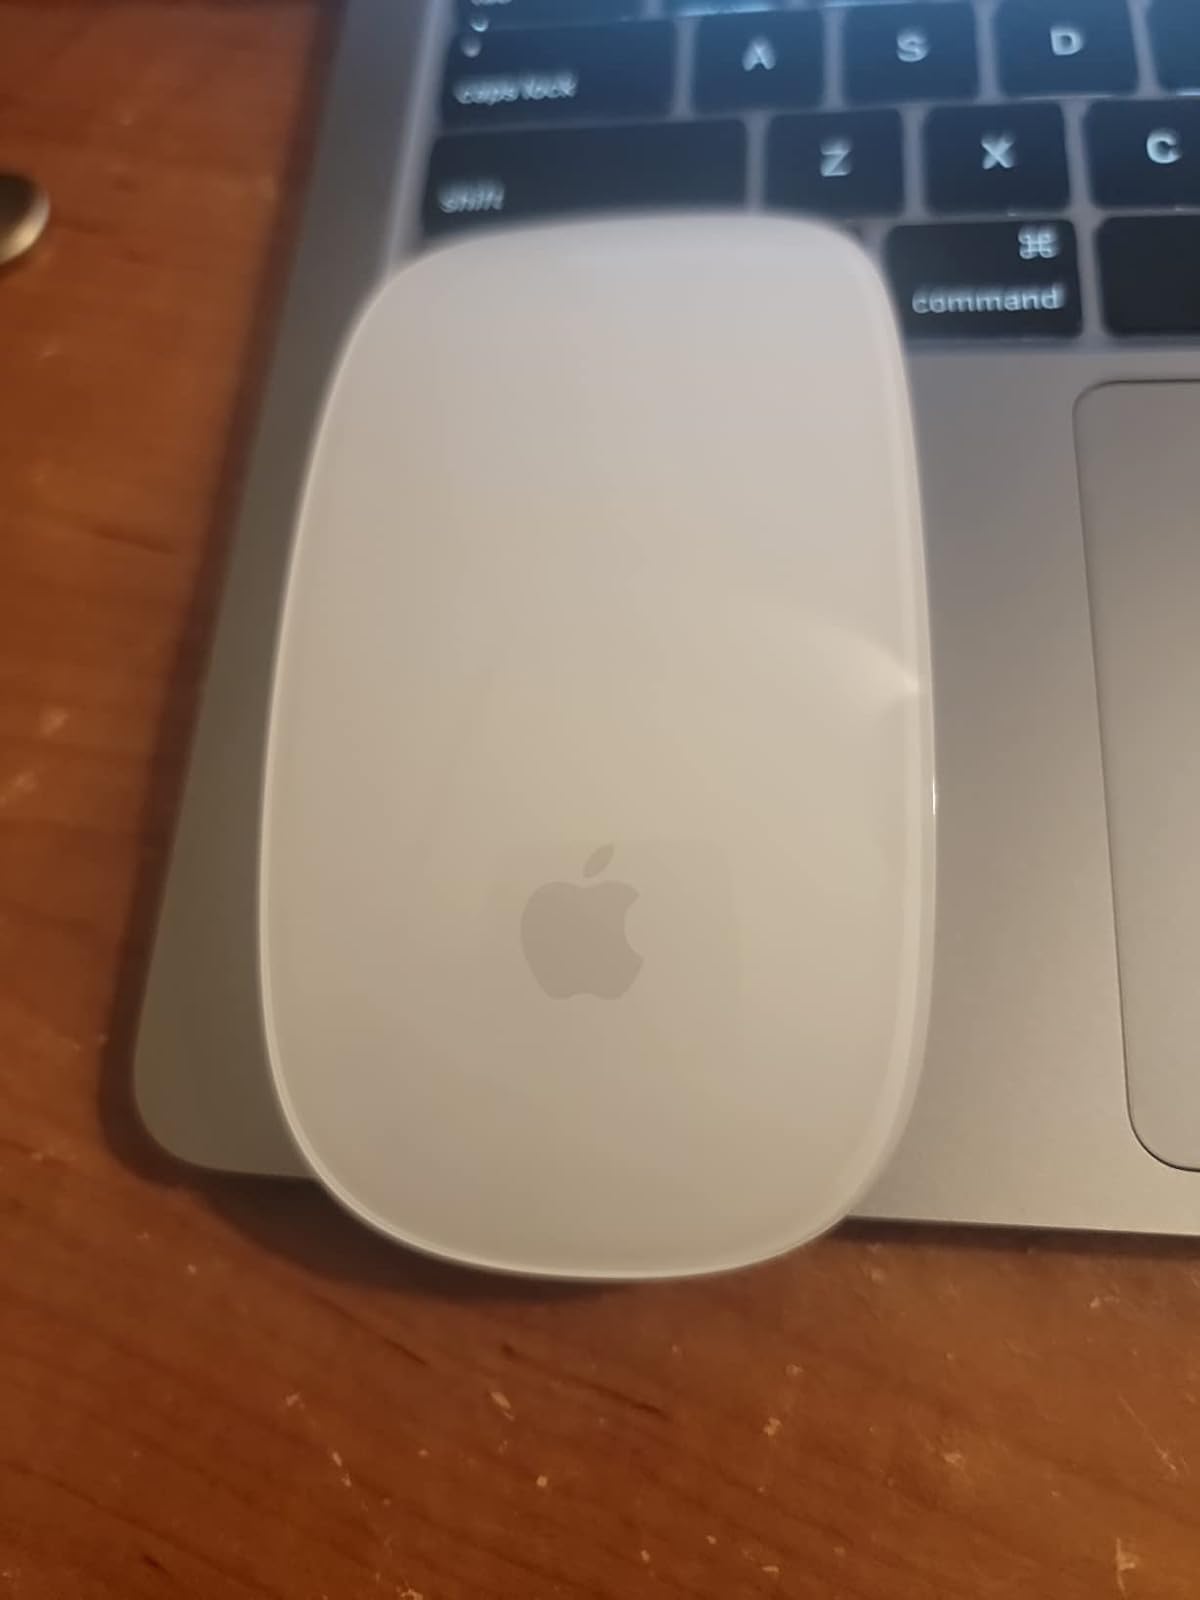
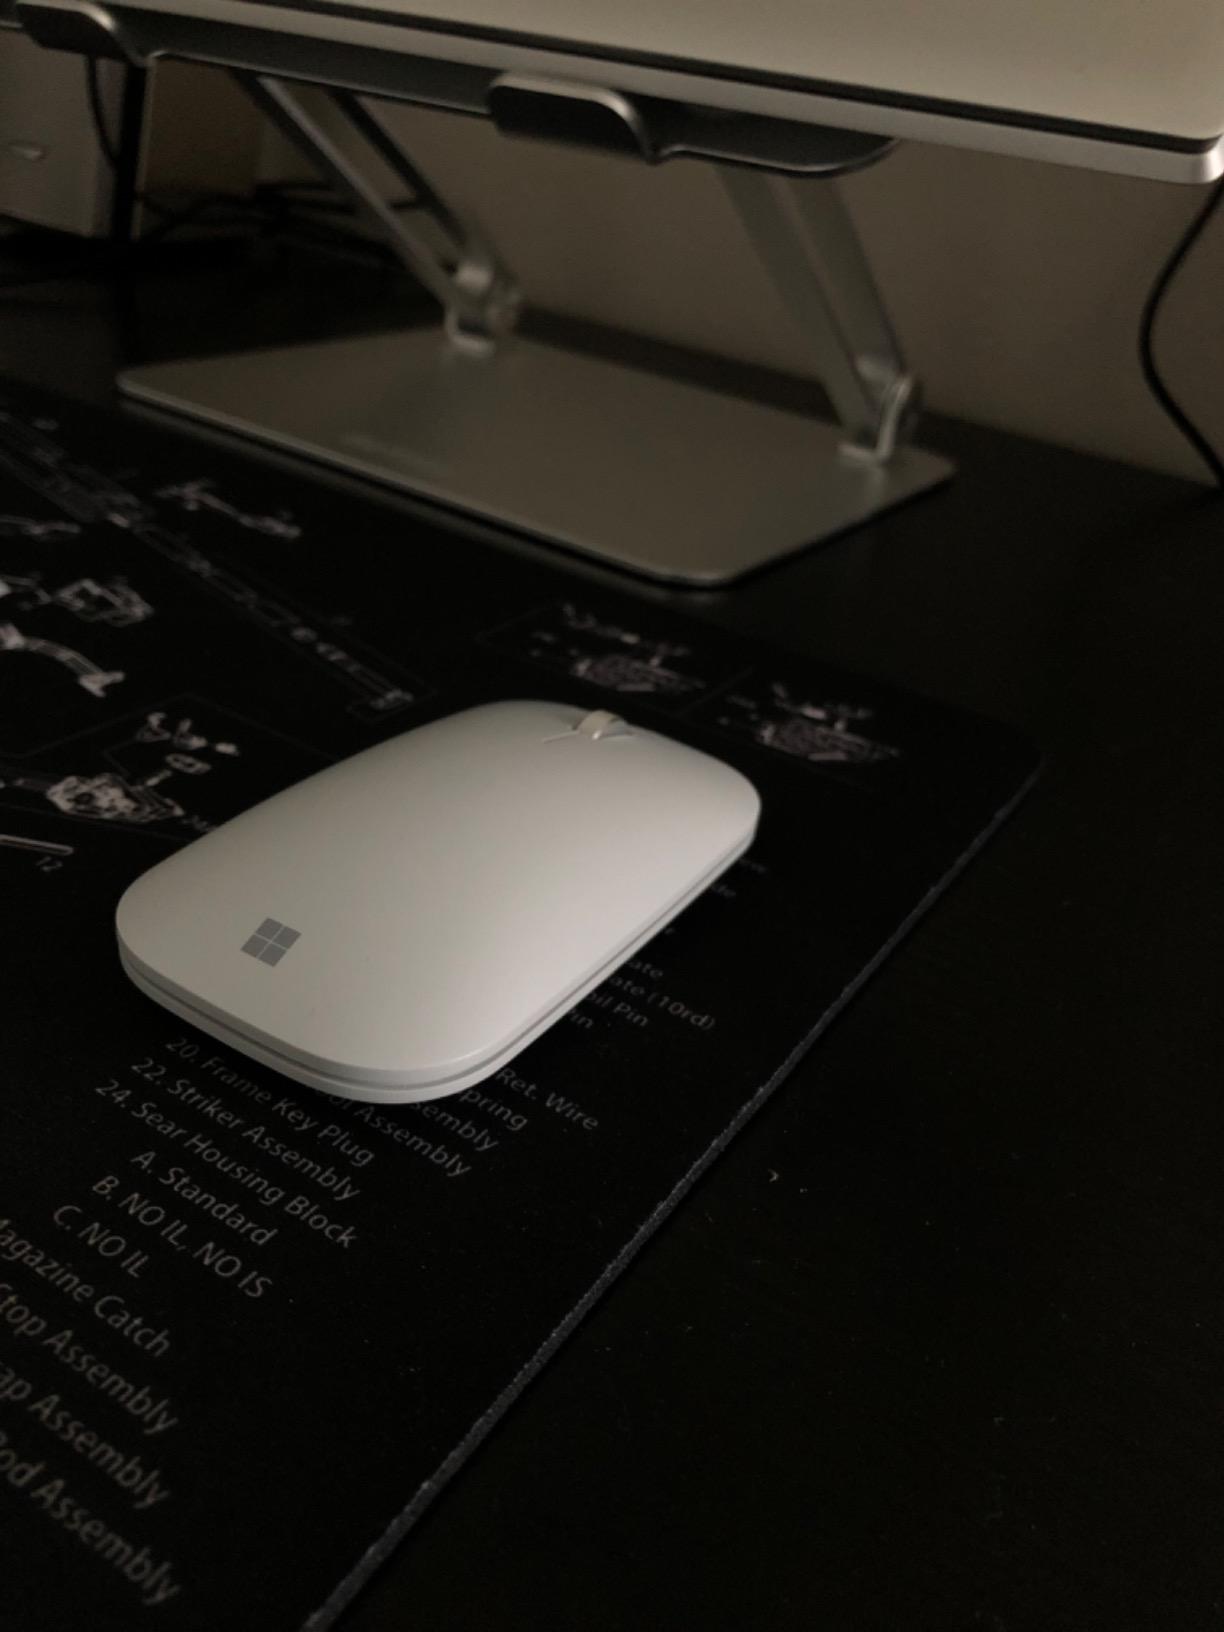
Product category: mouse
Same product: no